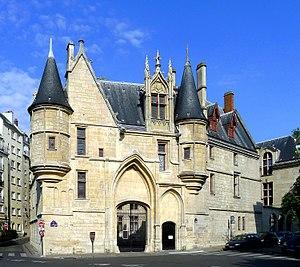
Hôtel de Sens - Paris IV
L’hôtel des archevêques de Sens est un hôtel particulier du XVᵉ siècle situé dans le 4ᵉ arrondissement de Paris. Classé aux monuments historiques, il abrite aujourd'hui la bibliothèque Forney, consacrée principalement à l'affiche et à la publicité.